Lomas

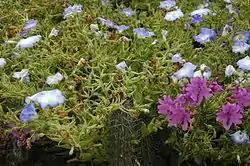
Nolana and Alstromeria bloom in a lomas near Paposo, Chile.

The moisture for the vegetation in the lomas comes from fog which rolls in from the nearby Pacific Ocean and embraces mountains which come down near the sea. The cold waters of the Humboldt Current run offshore. During the austral winter thick stratus clouds, the garúa, creep inland to an altitude of most days from May until November. During this season the vegetation in the lomas is lush and green and many species of flowers bloom. In the austral summer from December to April, the weather is mostly sunny and the lomas become dryer. The moisturizing impact of the fog is increased by the mild temperatures throughout the year and high average humidity of the coastal deserts. For example, Lima, Peru, located at 12°S latitude has average monthly temperatures ranging from to , very cool for locations in the tropics. Lima's average humidity is 84 percent, more than double the average humidity in most deserts.